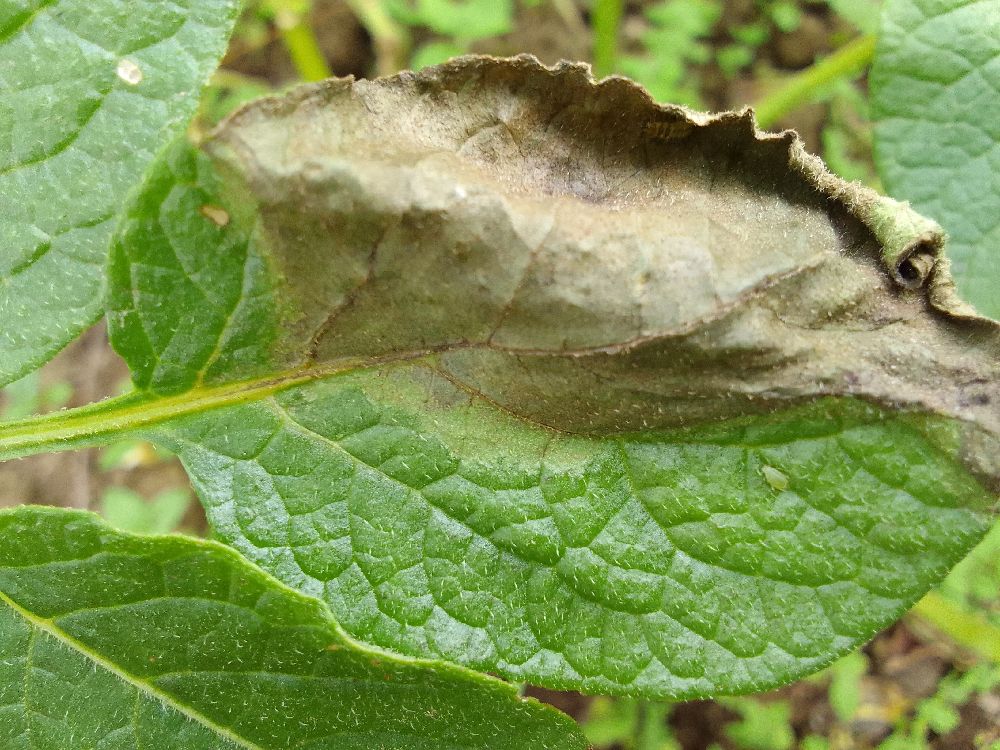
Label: Late blight